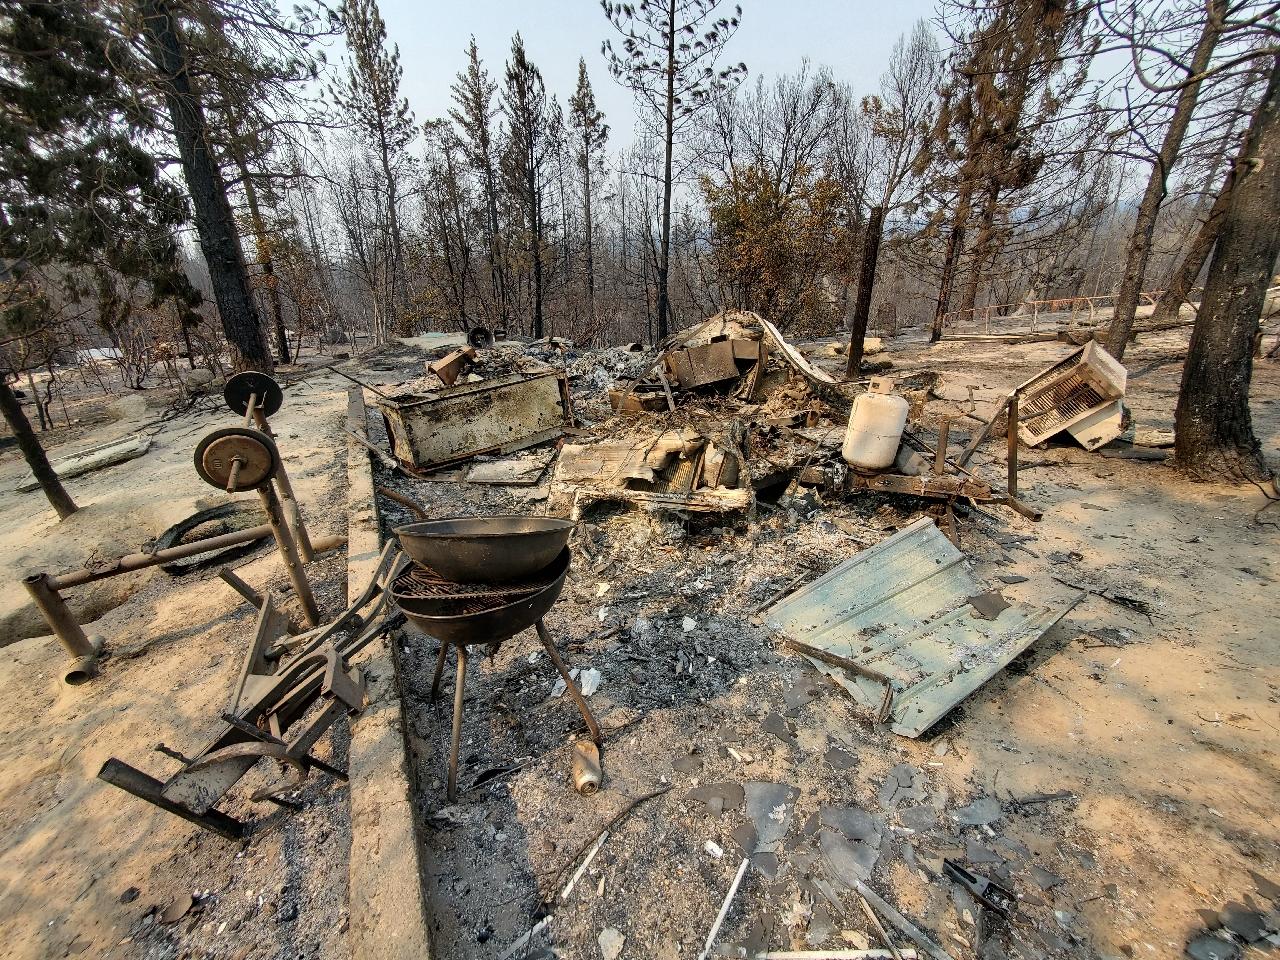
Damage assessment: destroyed